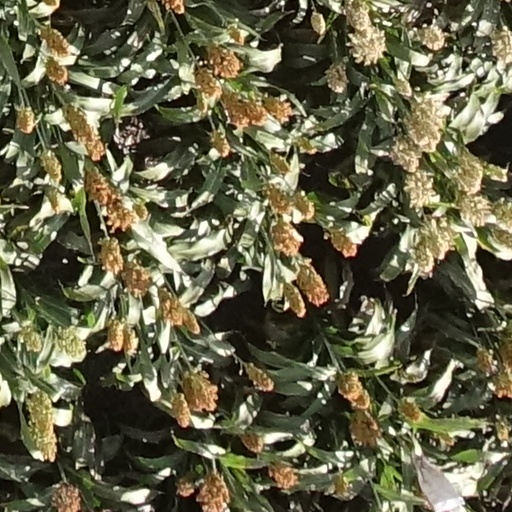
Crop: sorghum